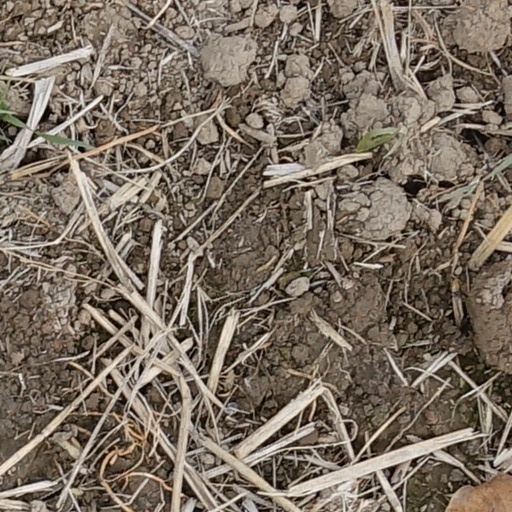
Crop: wheat